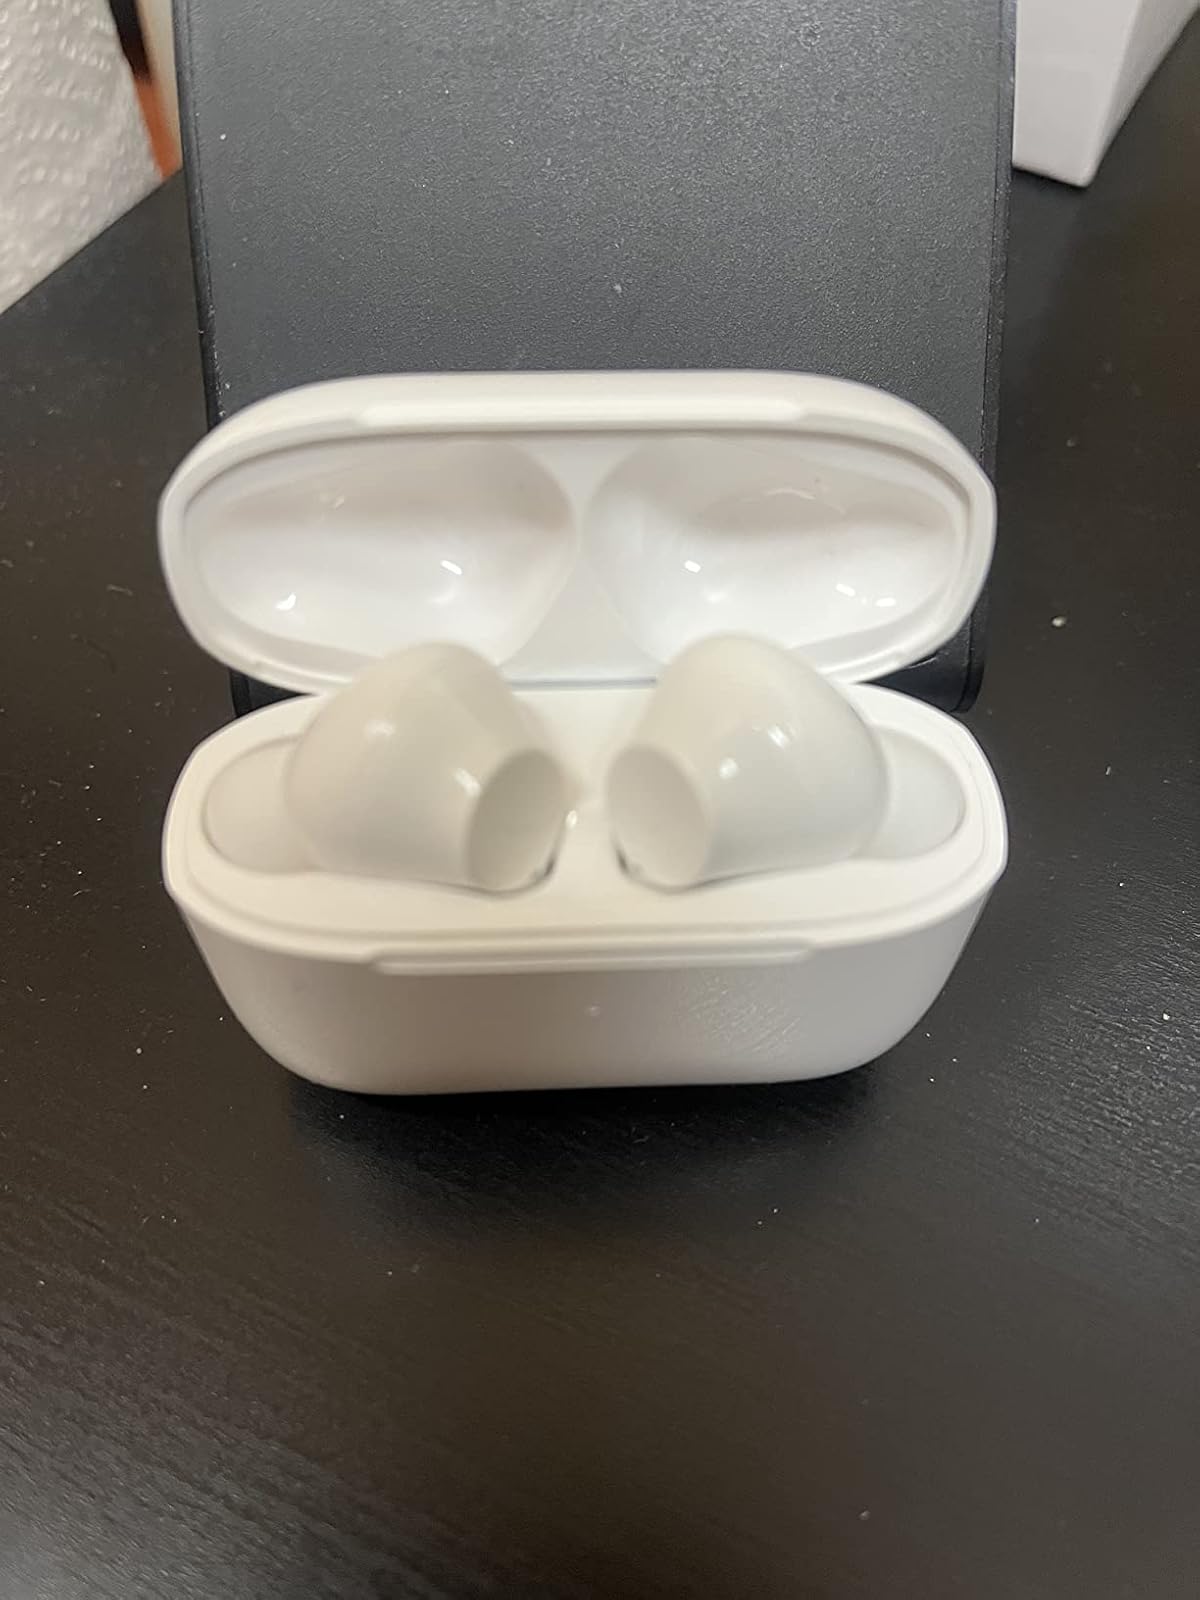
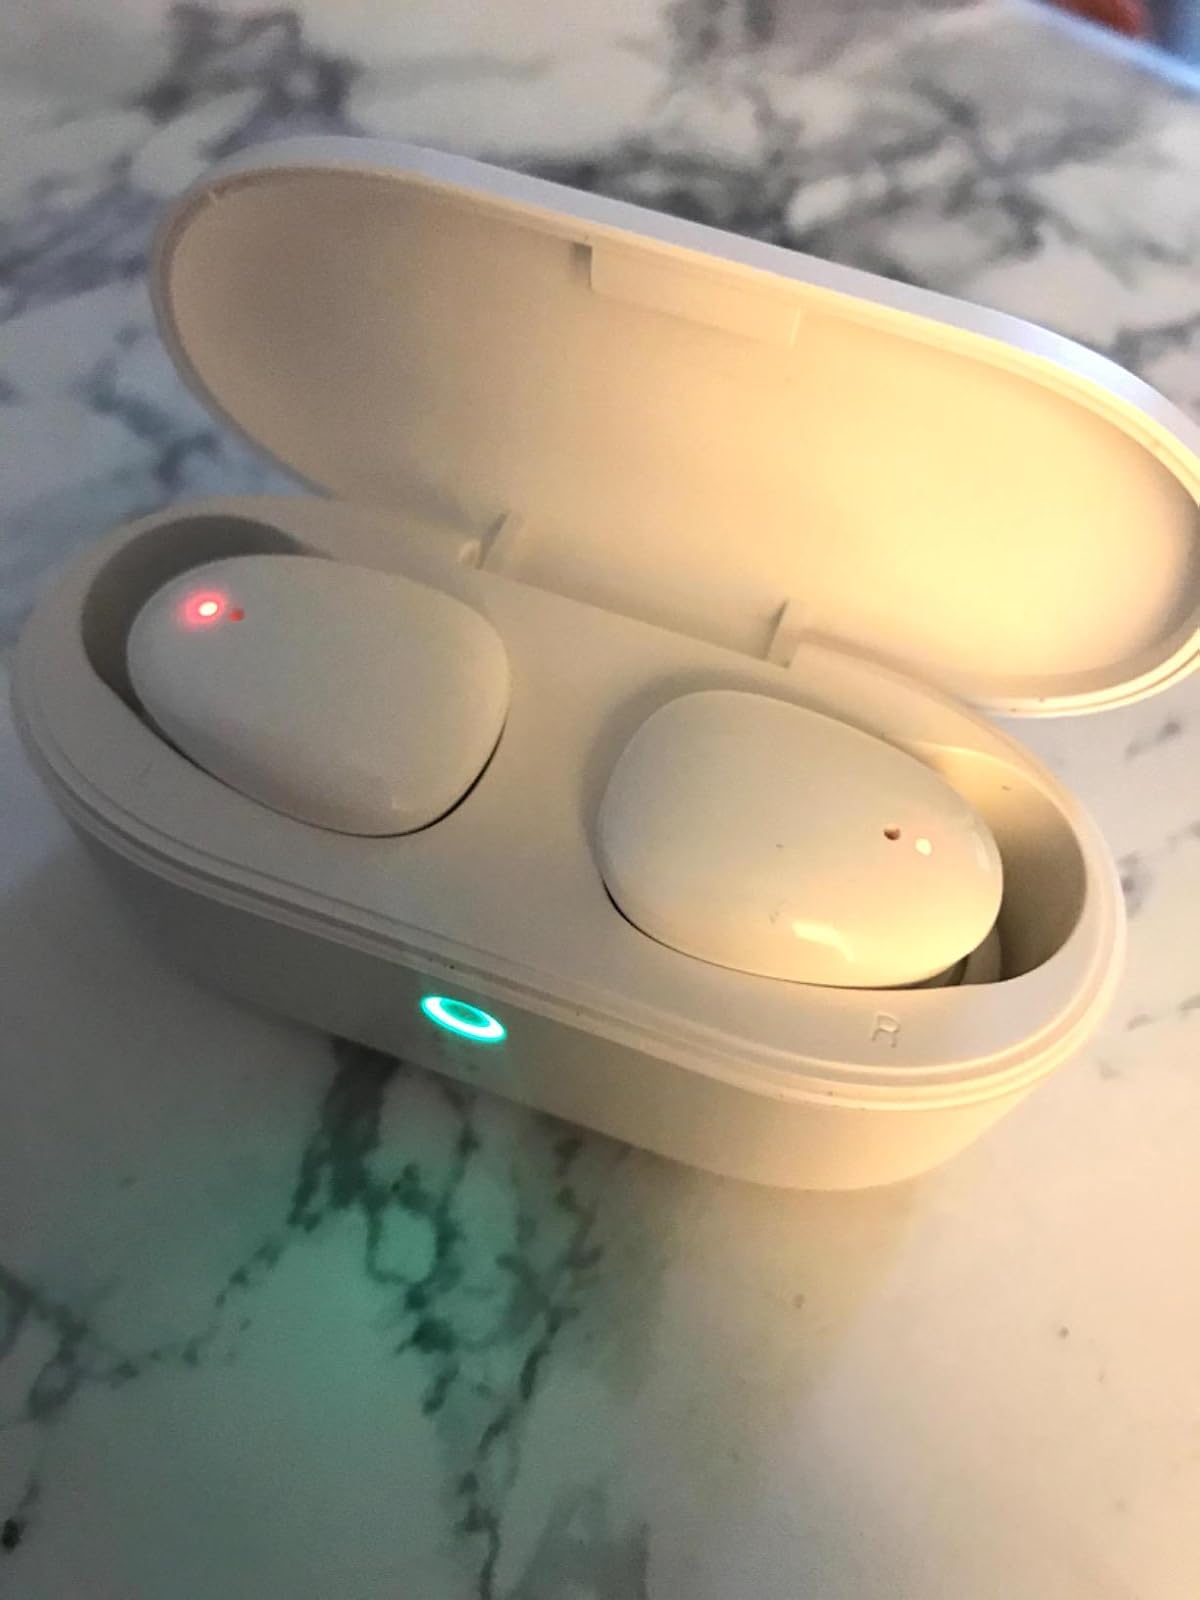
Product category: earbuds
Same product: no